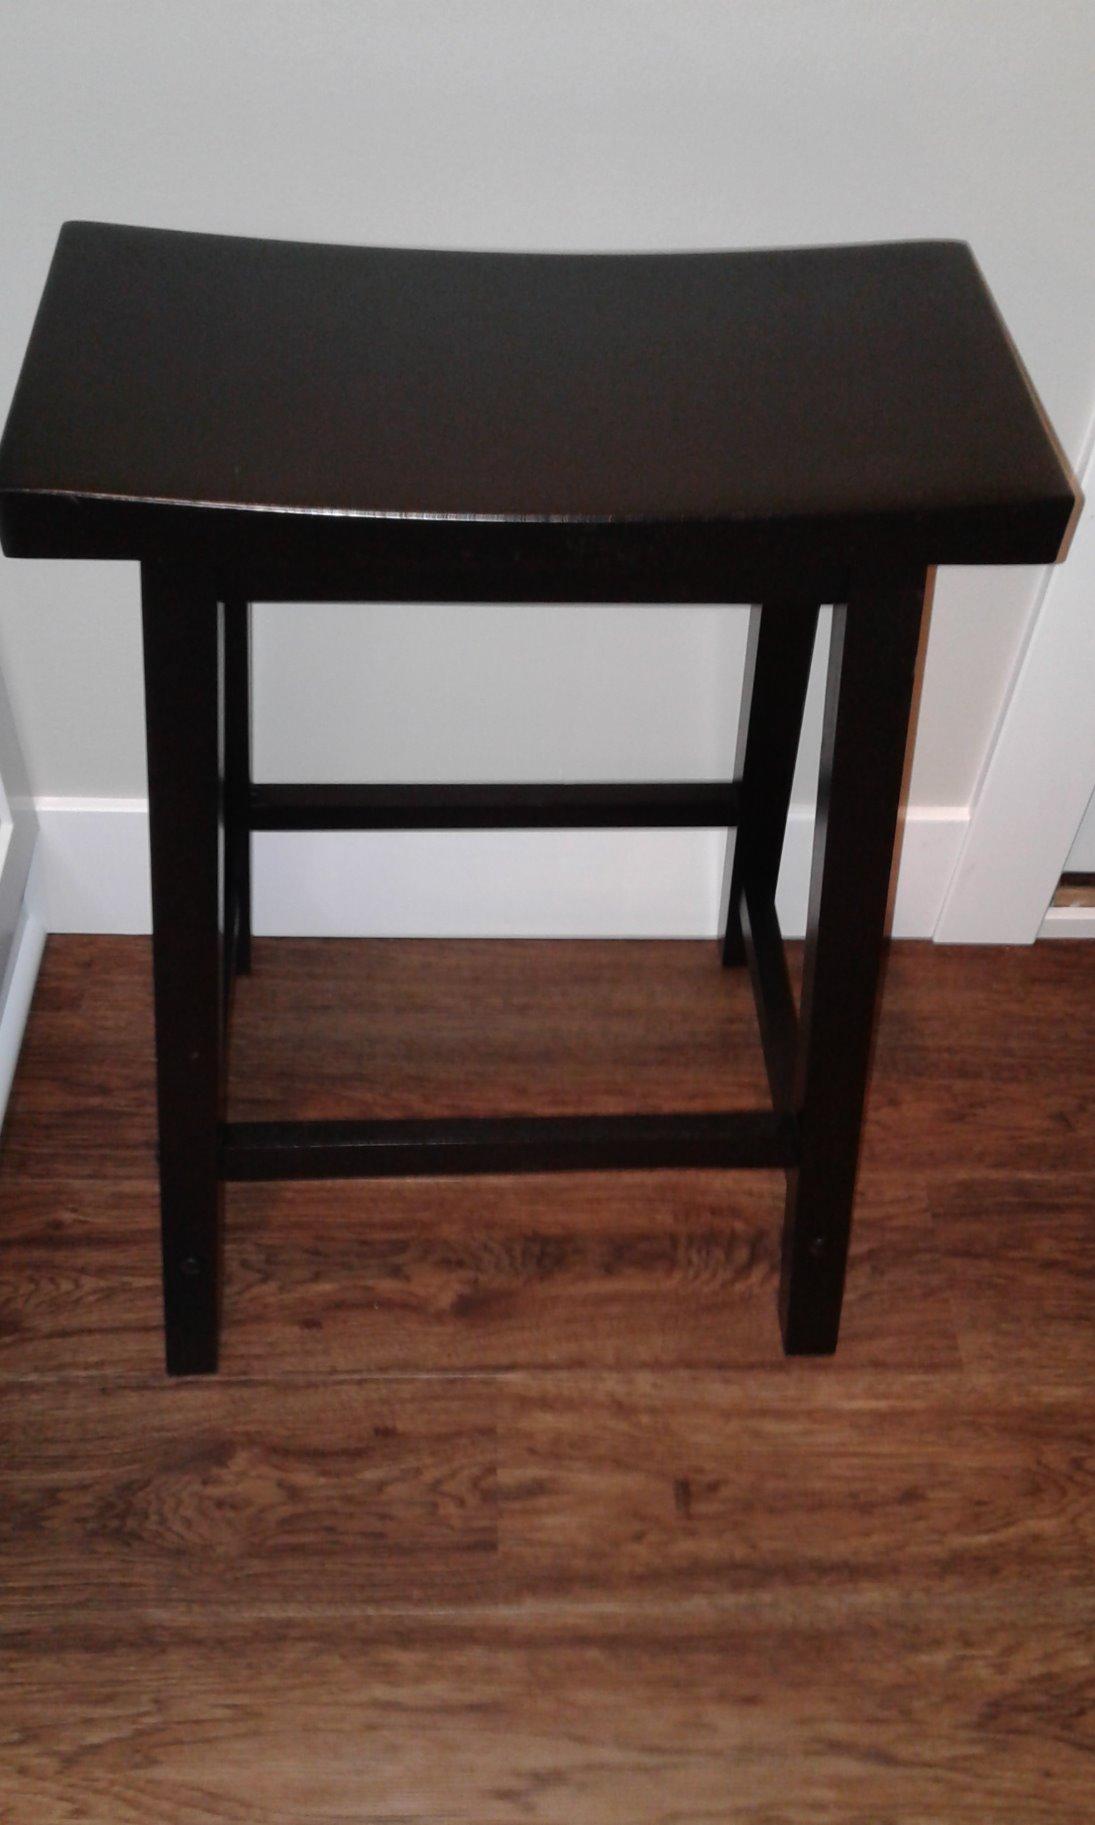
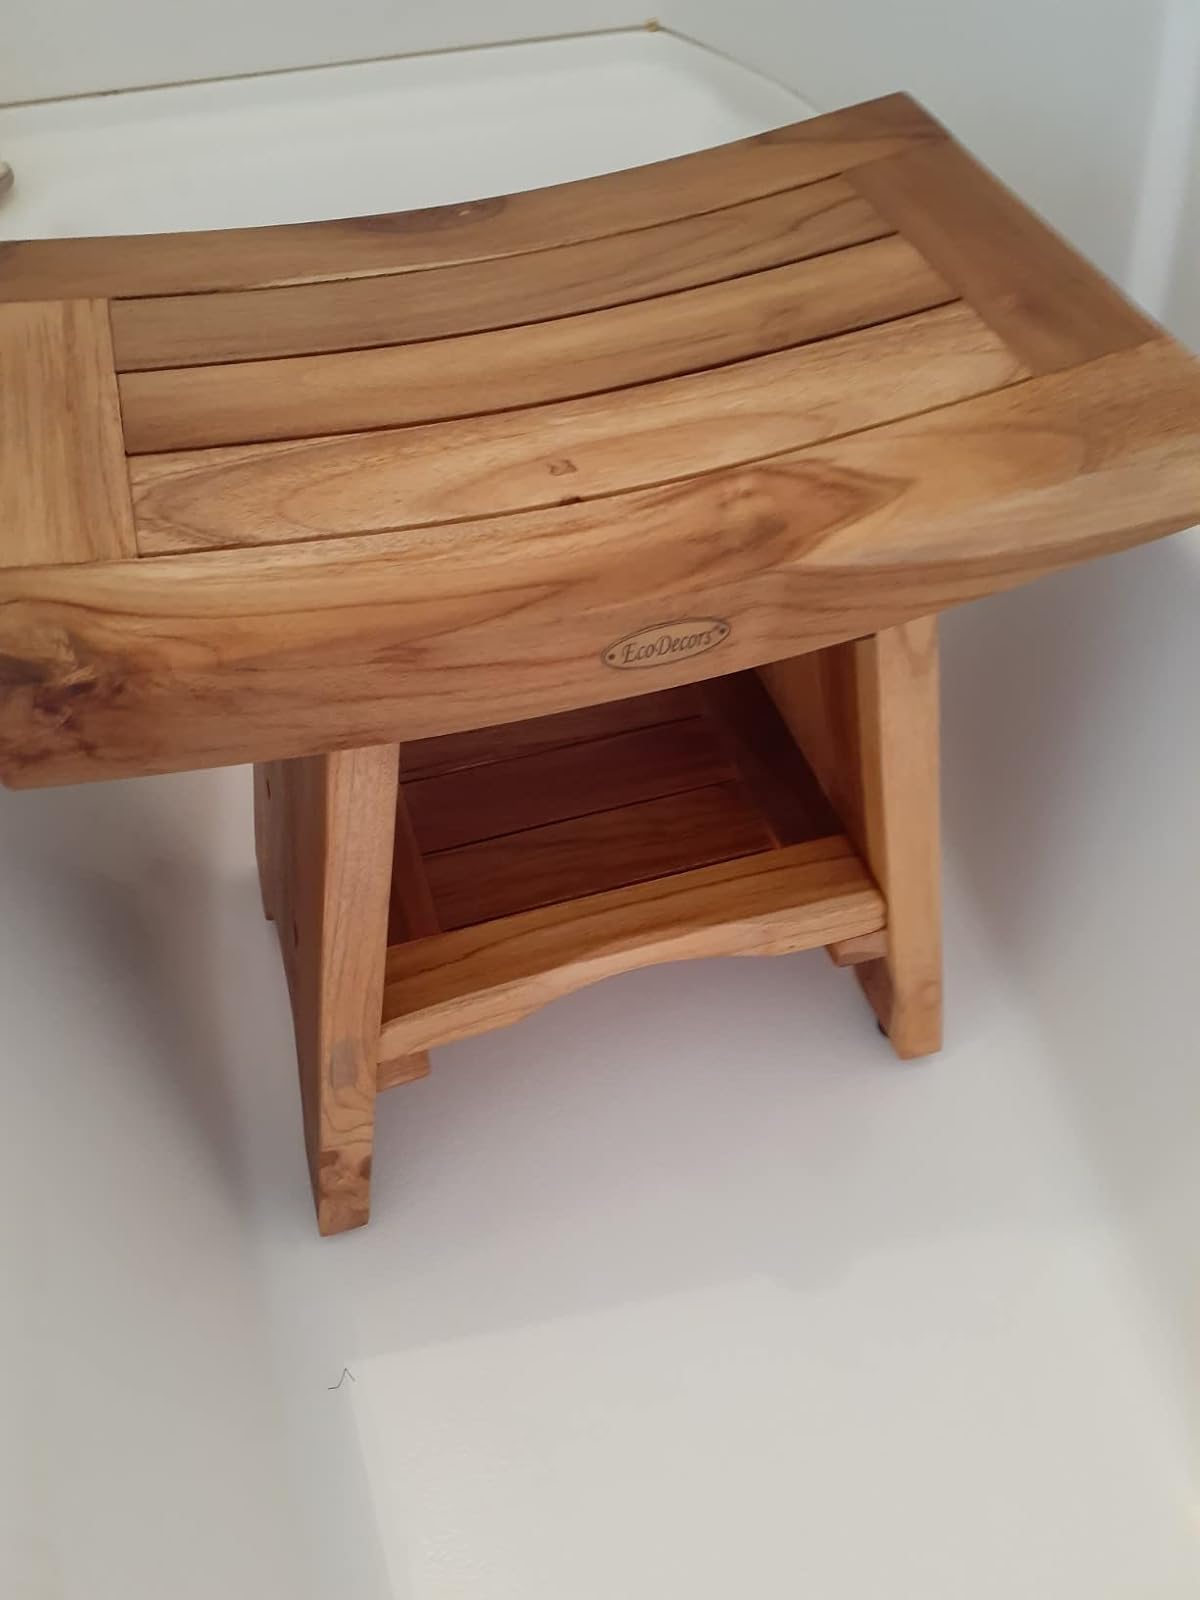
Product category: stool
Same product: no